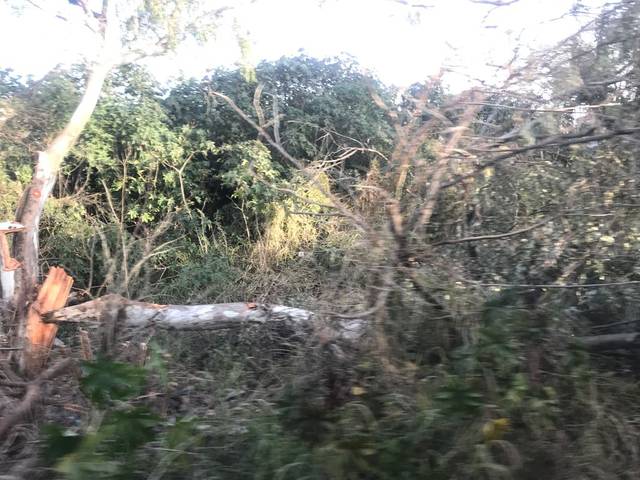
Region: Argentina
Coordinates: -31.432, -64.142